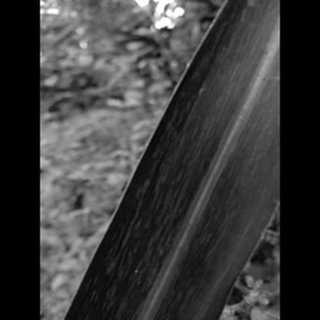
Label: sugarcane_mosaic